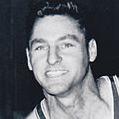
Age: 33